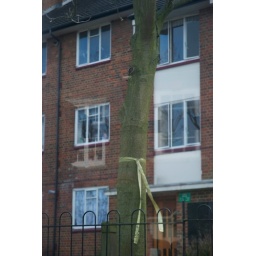
"Tie a yellow ribbon round the old oak tree" seen from a number 424 bus in Putney, London.